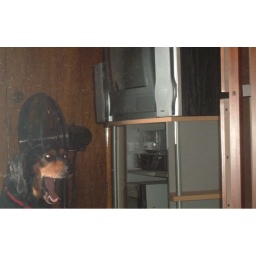
I love her face in this one. The mirror is VERY clean